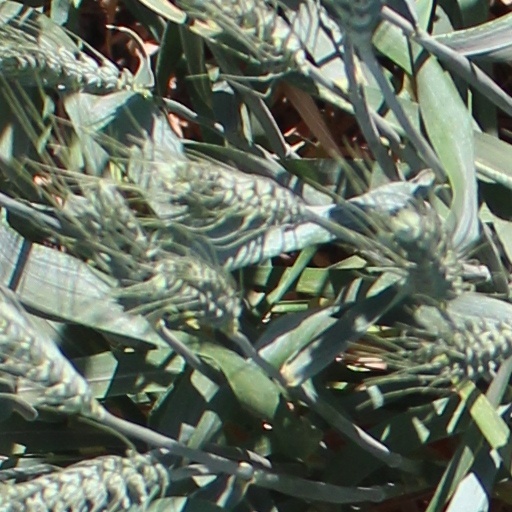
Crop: wheat